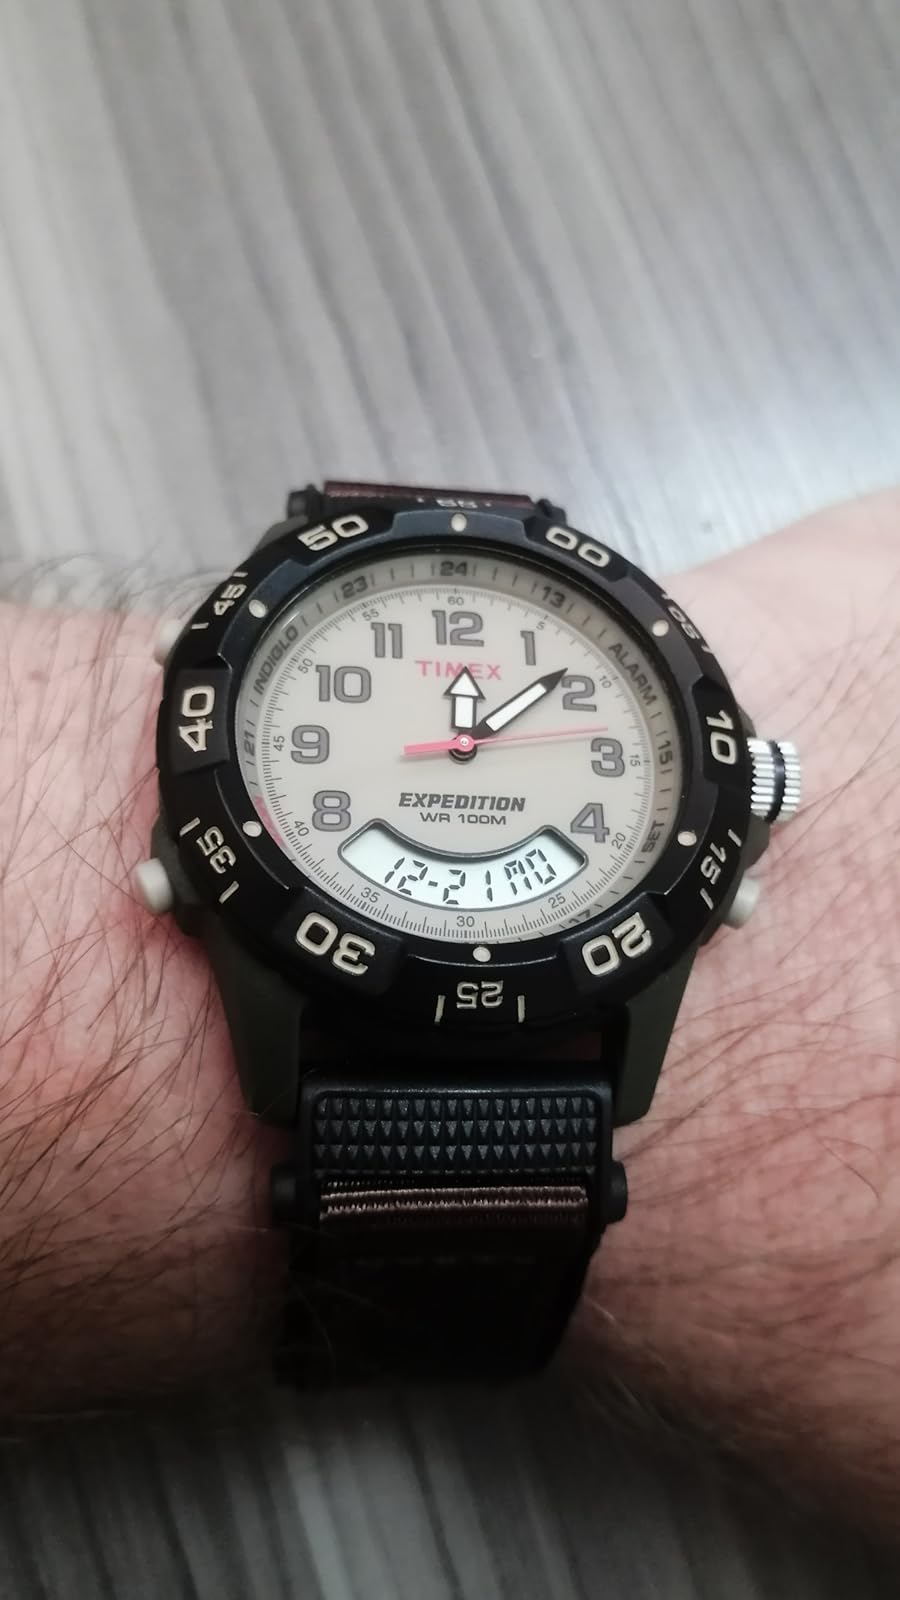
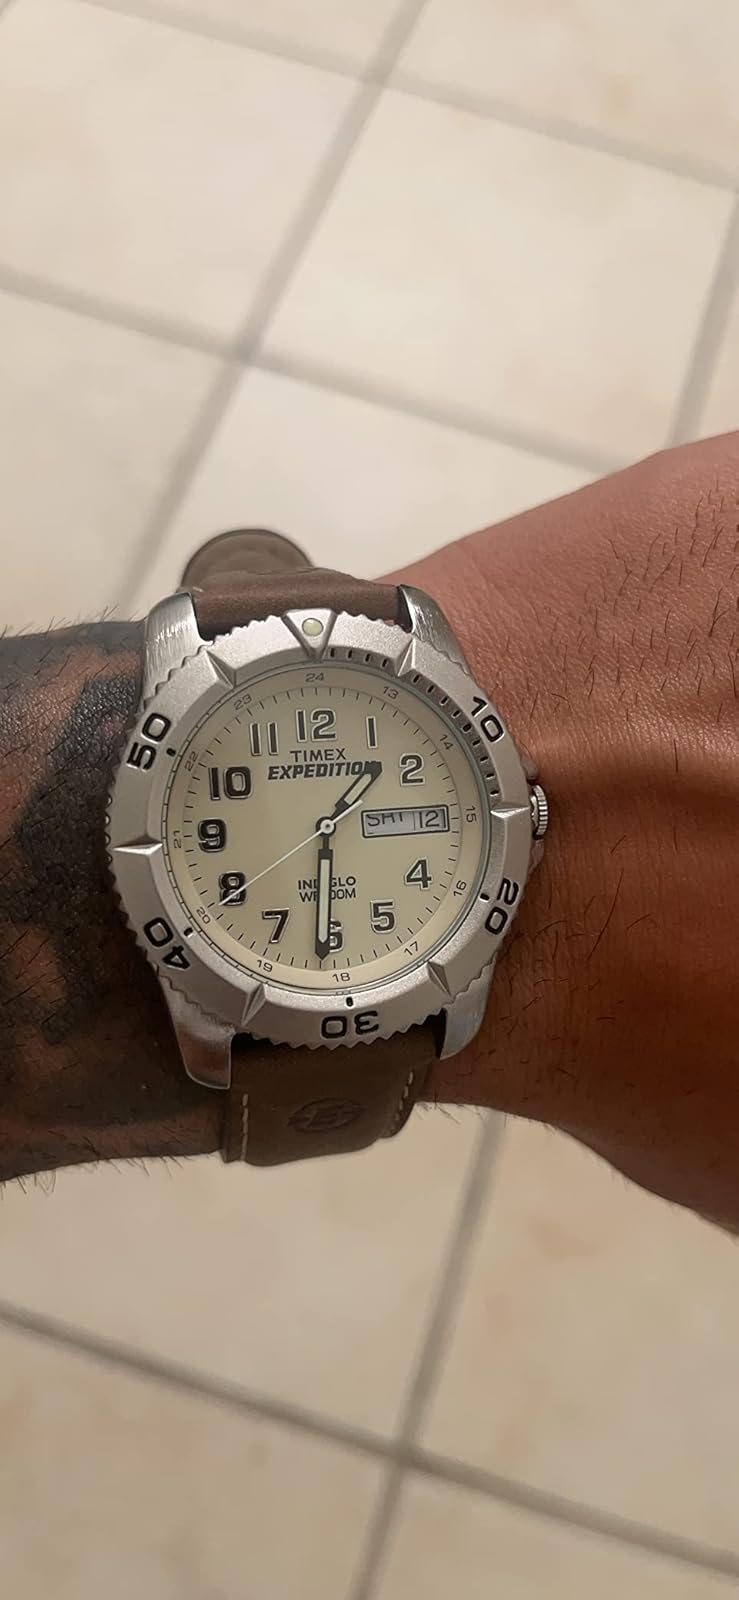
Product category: accessories_watch
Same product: no